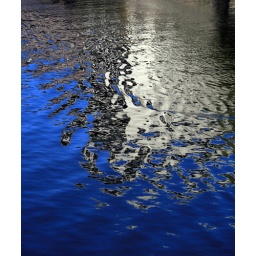
All I did with this photo was auto adjust in photoshop - the sky was not really this colour!